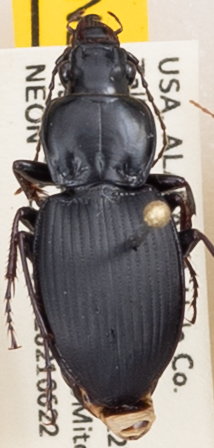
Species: Cyclotrachelus convivus
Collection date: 2021-06-22
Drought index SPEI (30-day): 1.69
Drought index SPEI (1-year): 1.01
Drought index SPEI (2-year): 2.09